Holiest sites in Sunni Islam

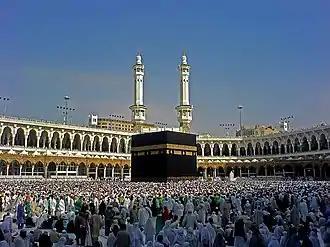
Kaaba and Al-Masjid al-Haram, Mecca, Saudi Arabia.

Both Sunni Muslims and Shia Muslims agree on the three Holiest sites in Islam being, respectively, the Masjid al-Haram (including the Kaaba), in Mecca; the Al-Masjid an-Nabawi, in Medina; and Al-Masjid al-Aqsa, in Jerusalem.